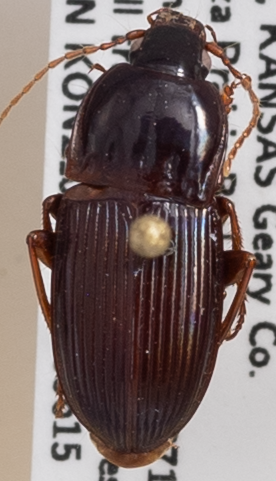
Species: Pterostichus permundus
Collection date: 2020-06-15
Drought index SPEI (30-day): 0.142
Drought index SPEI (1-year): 1.038
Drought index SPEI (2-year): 1.69